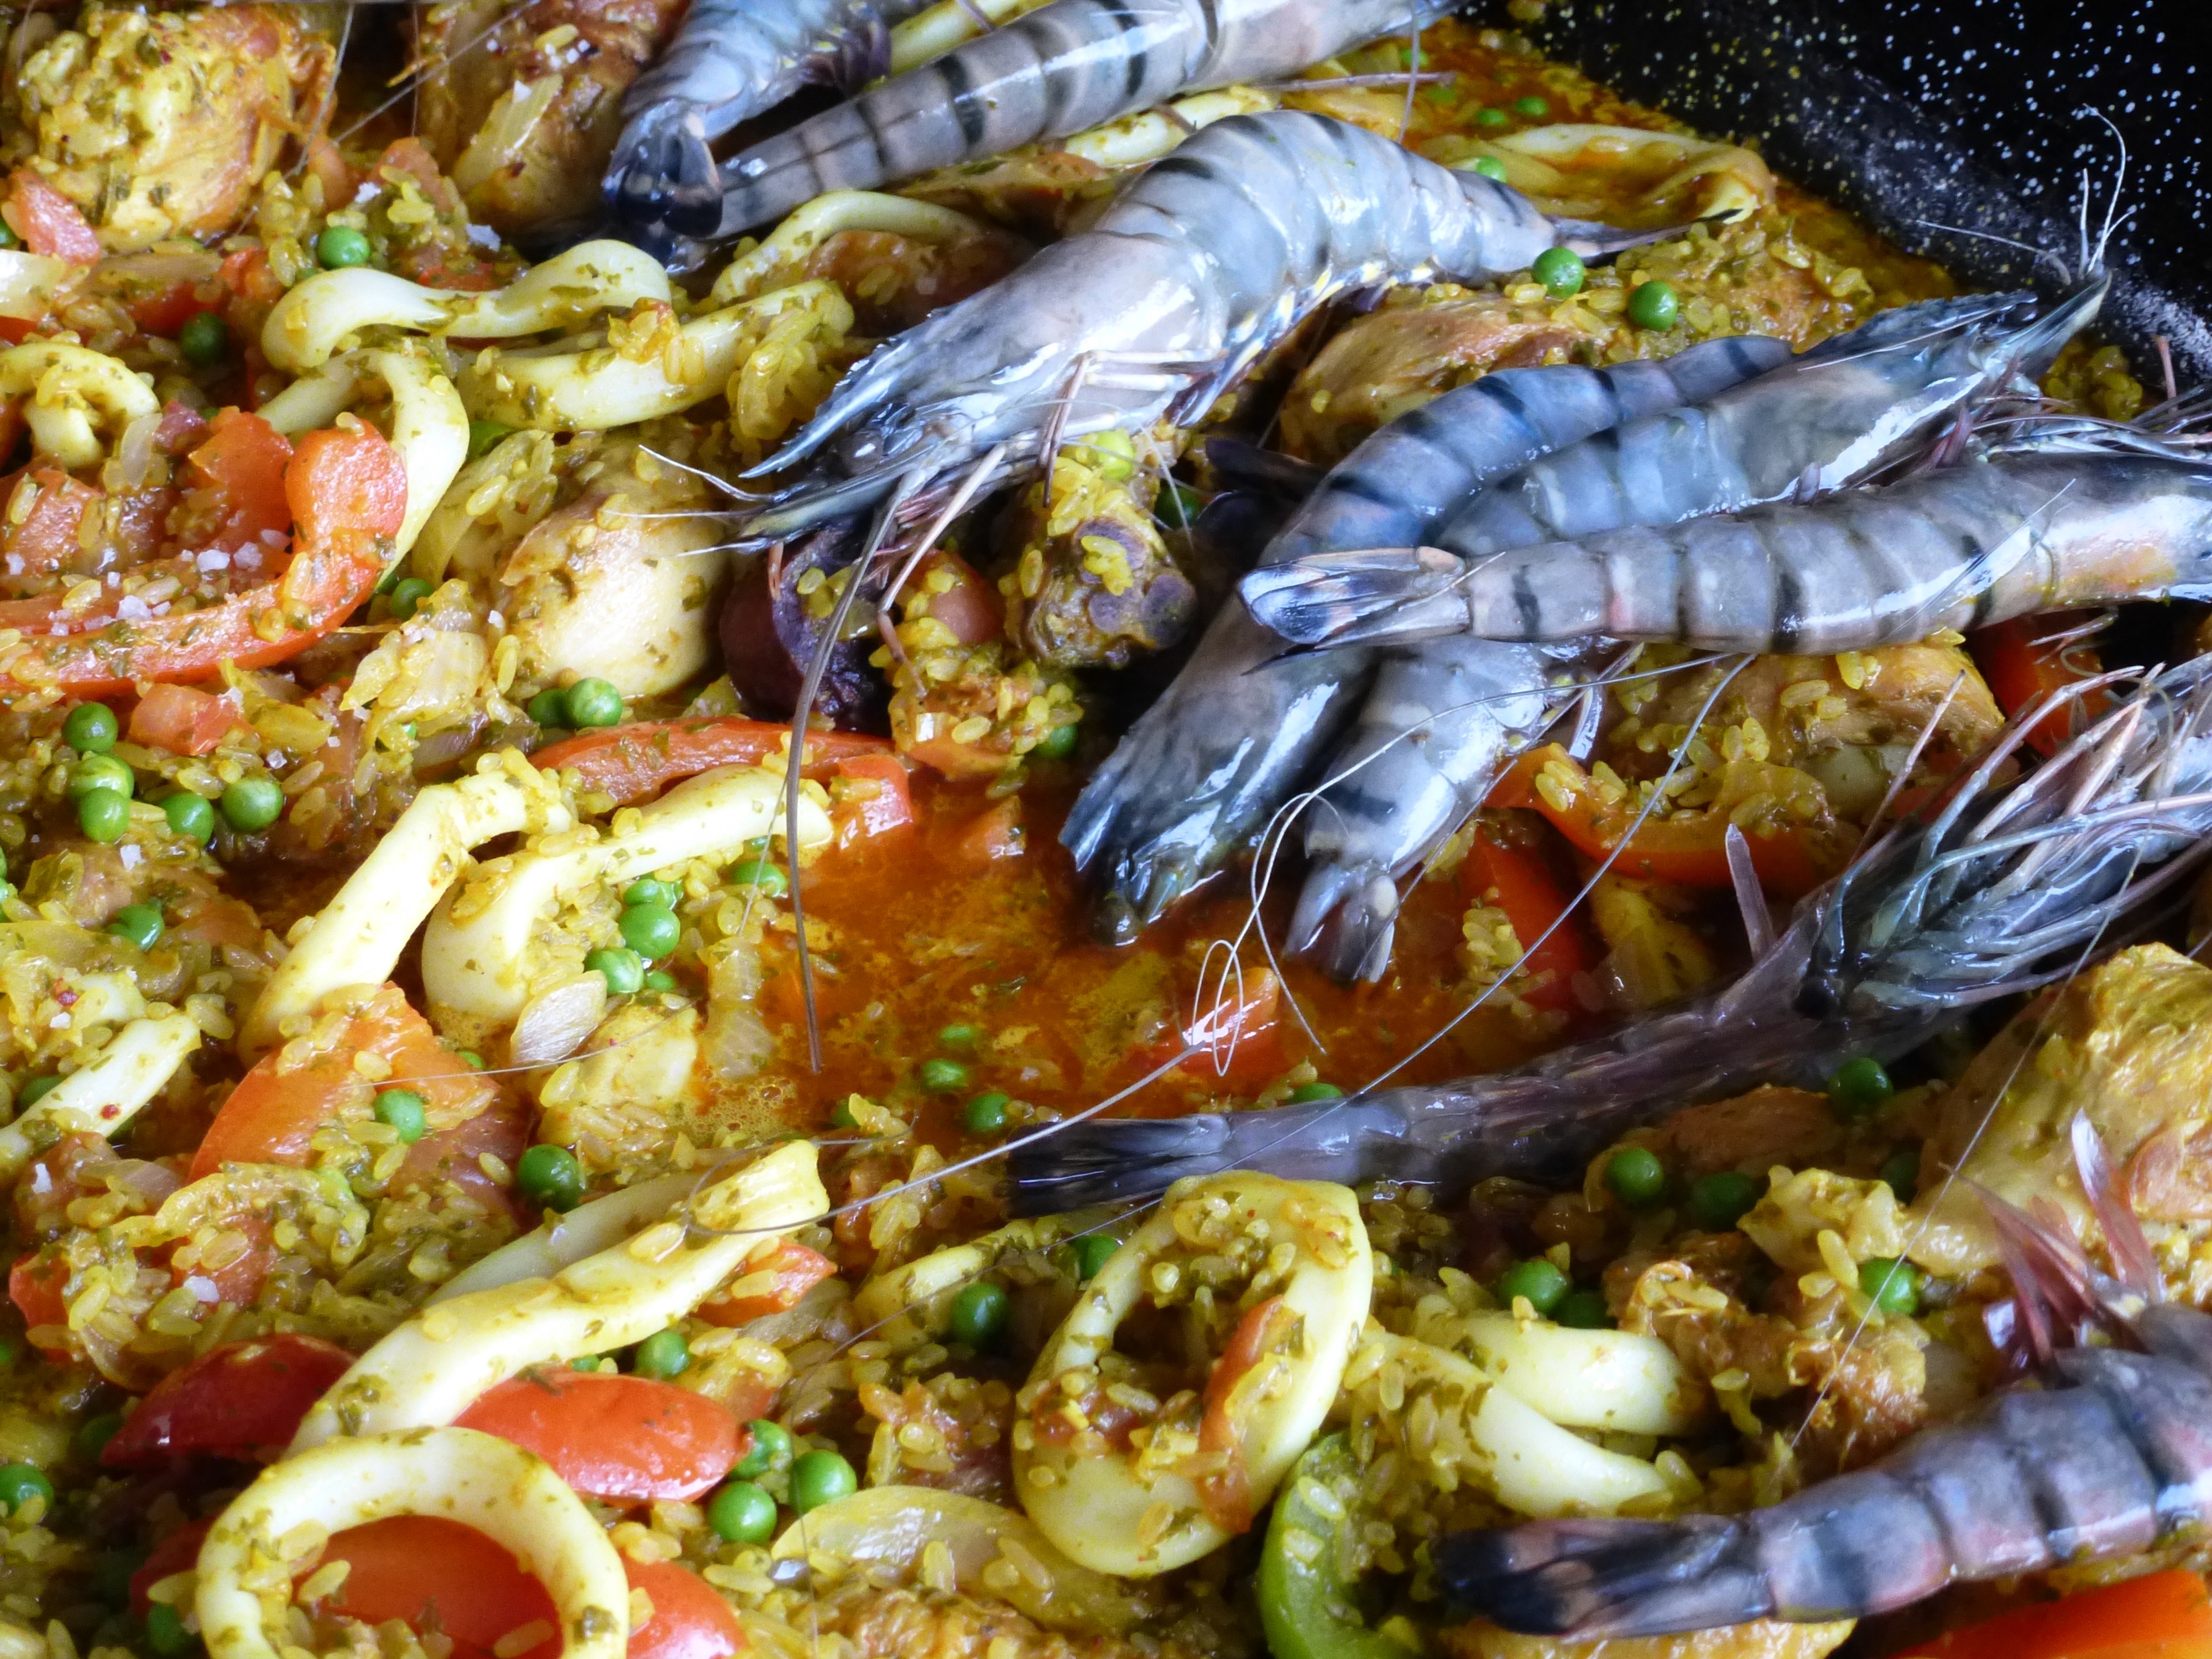
dish, food, cooking, seafood, fish, cuisine, spanish, power supply, paella, european food, seafood boil, gamba